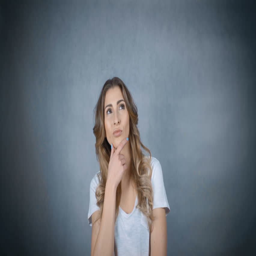
portrait of a beautiful young woman thinking over grey background .